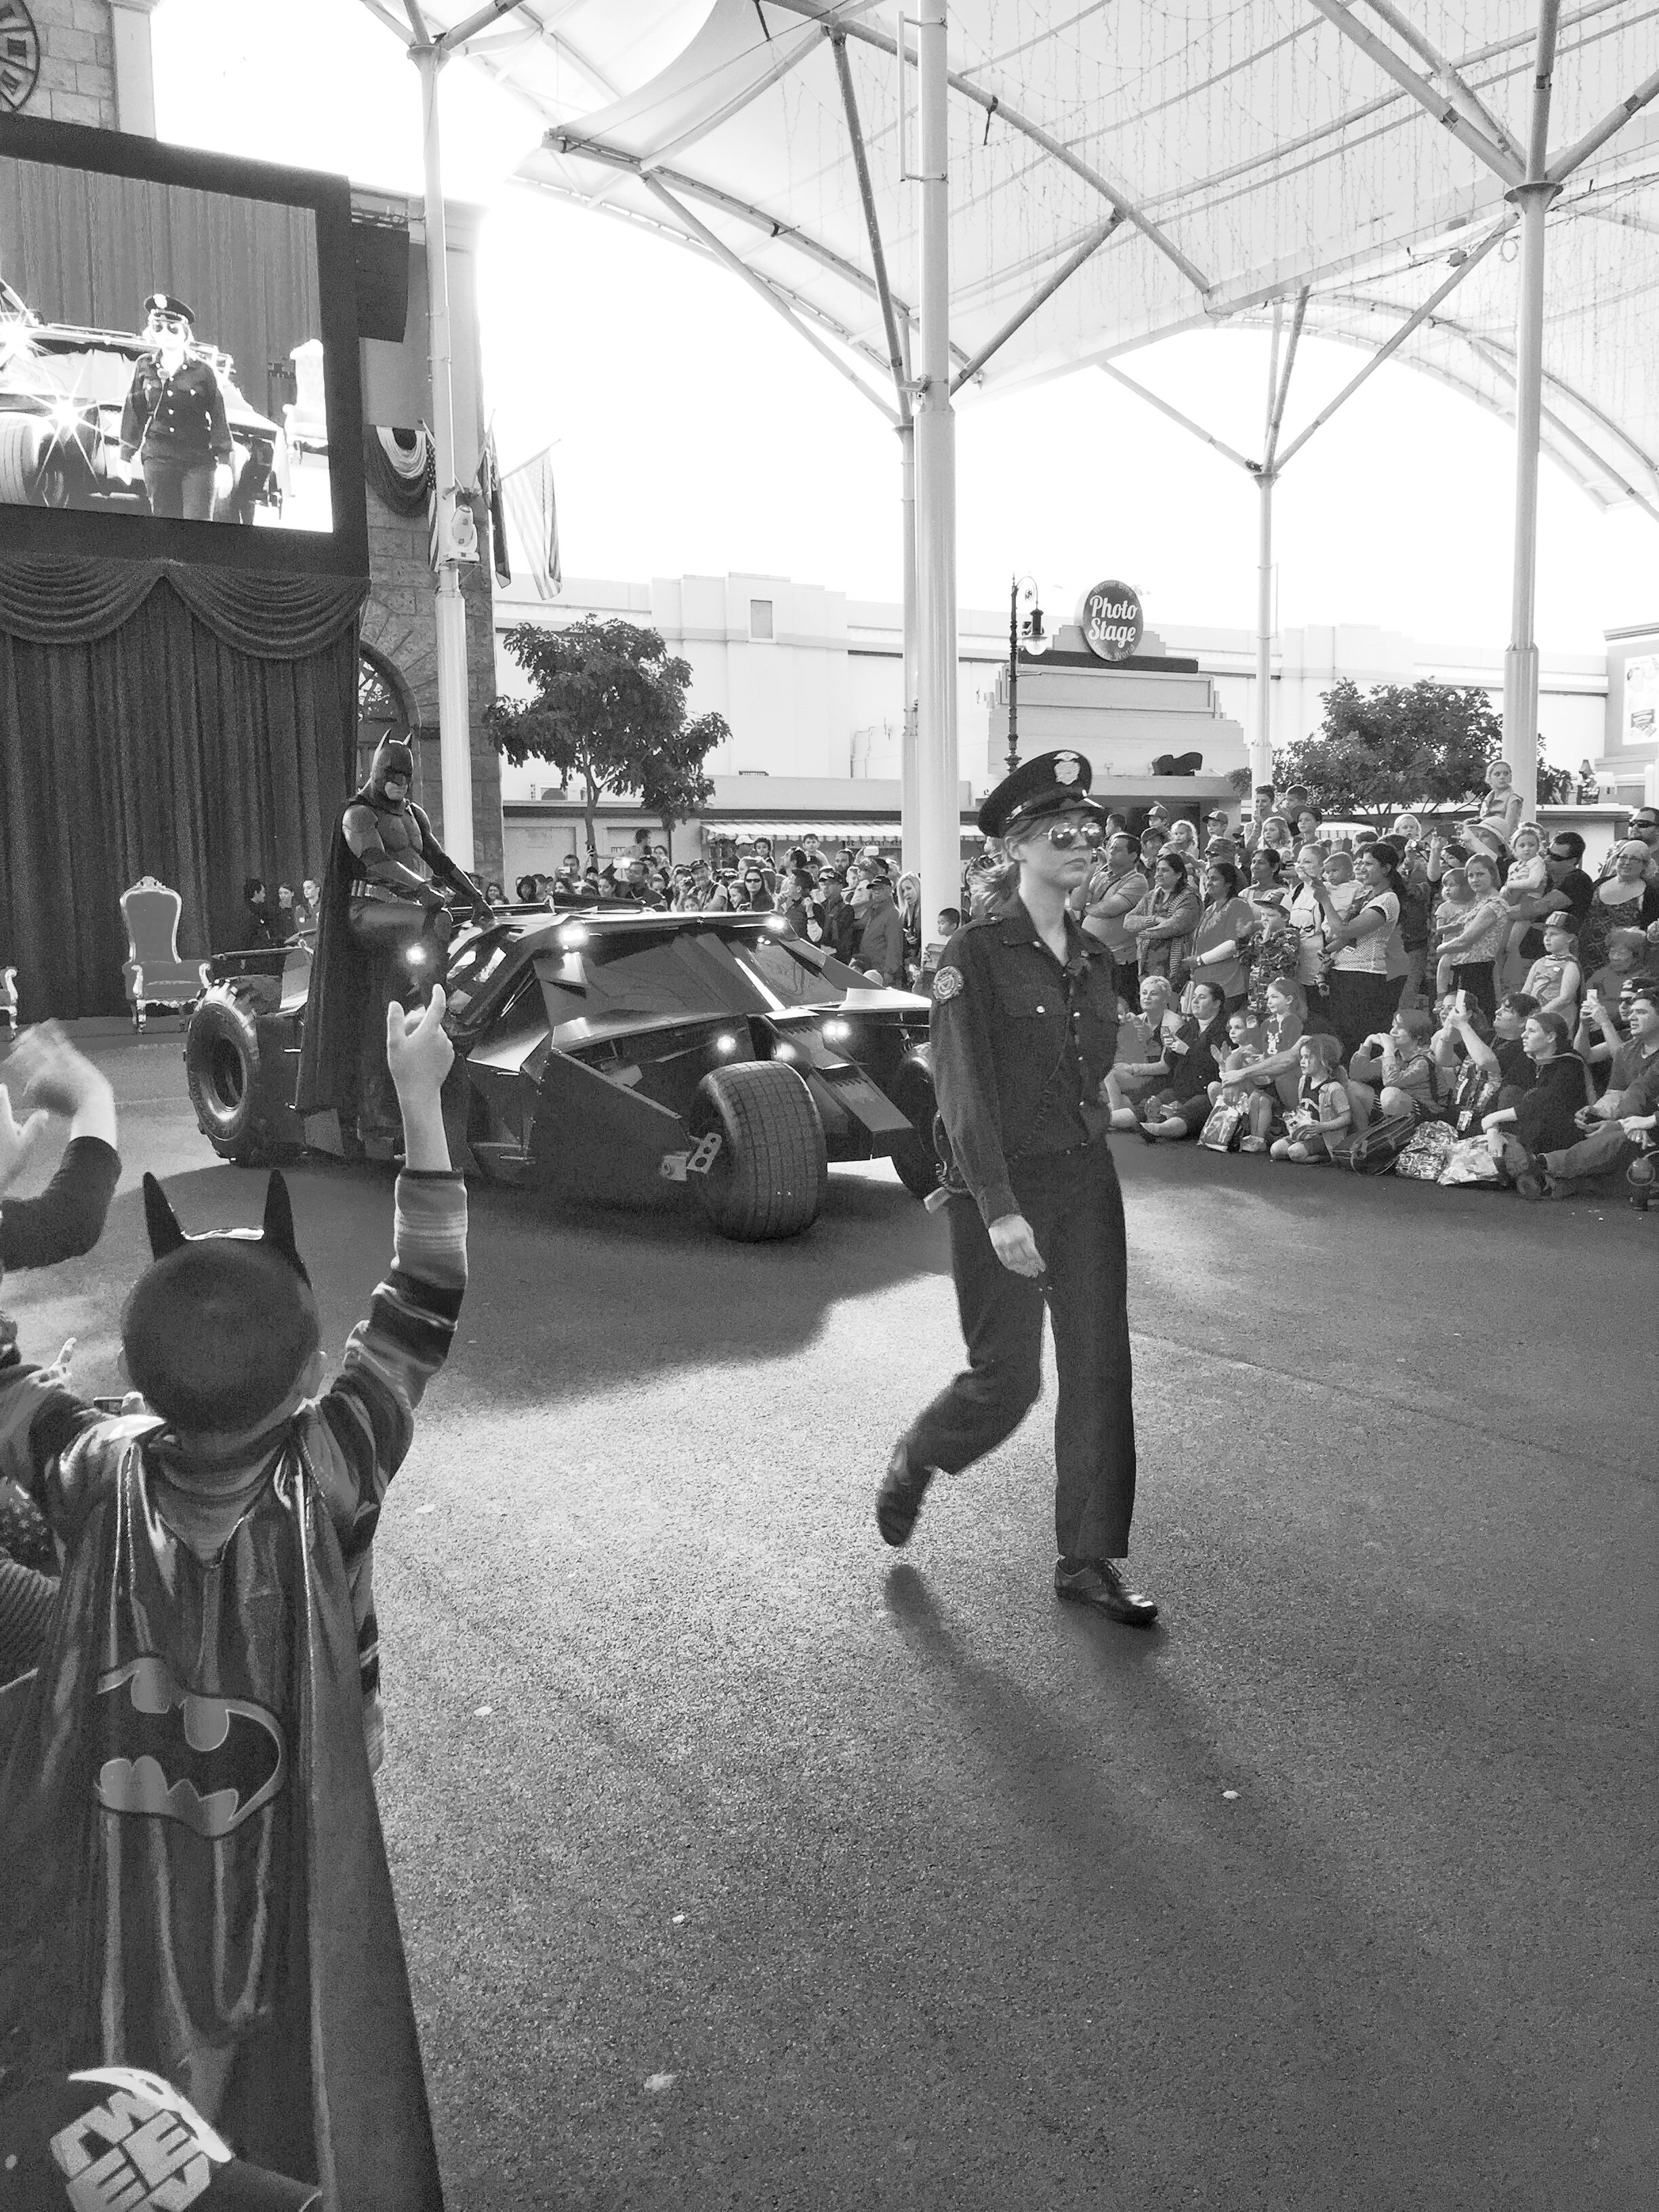
black and white, structure, road, street, black, monochrome, infrastructure, photograph, monochrome photography